Isle Royale National Park

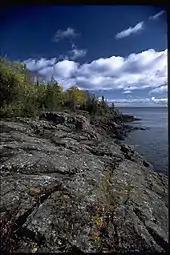
Rocky shoreline

Moose are believed to have colonized Isle Royale sometime between 1905 and 1912. It was initially believed that a small herd of moose (moose typically do not travel in herds) colonized the islands by crossing the ice from the adjacent mainland; later this theory was modified to a herd of moose swimming 20 miles across Lake Superior from the nearest mainland. The improbability of these theories received little scrutiny until recent years. Although no thorough scientific investigation to determine how moose arrived on Isle Royale has been carried out to date, both cultural and genetic evidence indicates they were likely introduced by humans to create a private hunting preserve in the early 1900s. The cultural evidence that moose were trapped in northwestern Minnesota and transported to Isle Royale seemed unlikely until decades later when genetic evidence revealed the moose on Isle Royale were more closely related to moose in the far northwestern Minnesota/Manitoba border area than the mainland adjacent to Isle Royale in far northeastern Minnesota bordering Ontario. Further evidence has also shown that the Washington Harbor Club, a group of well-to-do businessmen, owned various buildings on Isle Royale in addition to railroads that ran from Baudette to Duluth and Two Harbors and so had the means to transport moose from northwestern Minnesota to Two Harbors.